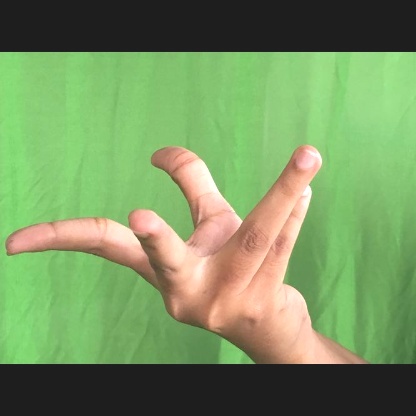
Mudra: Alapadmam